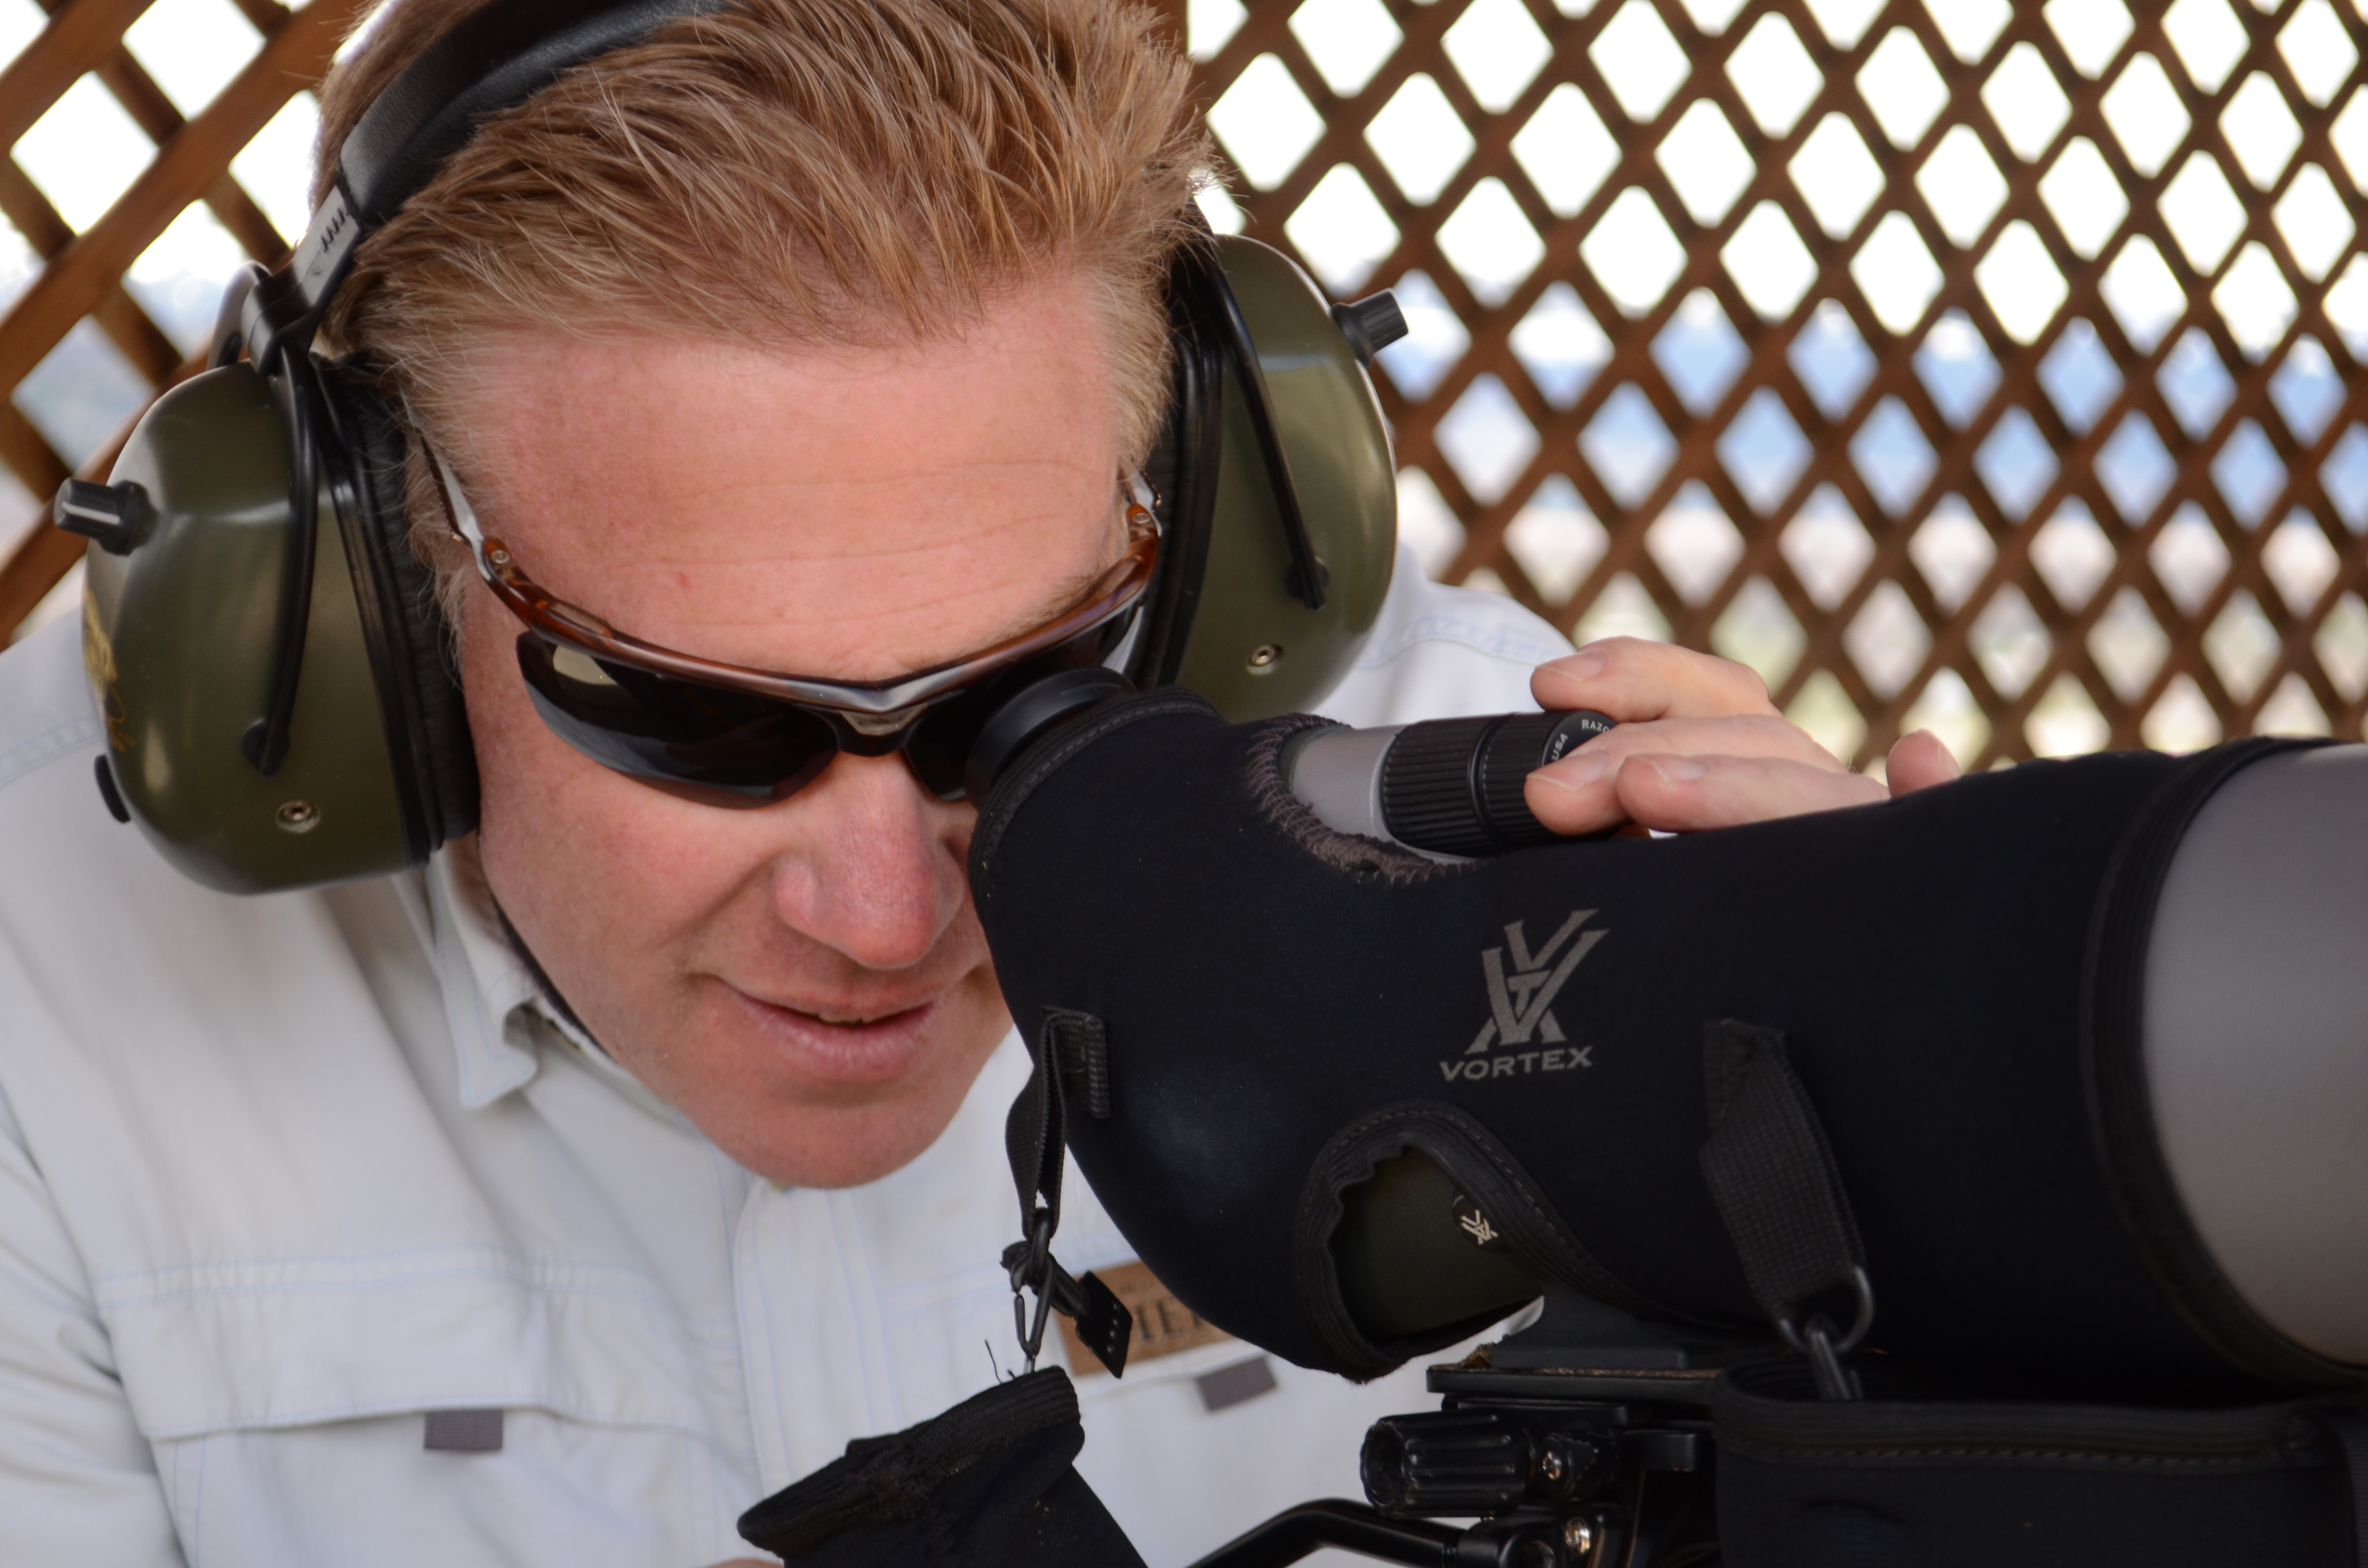
person, arm, hairstyle, glasses, eyewear, costume, spotting scope, vision care, man looking through spotting scope, long range rifle spotter